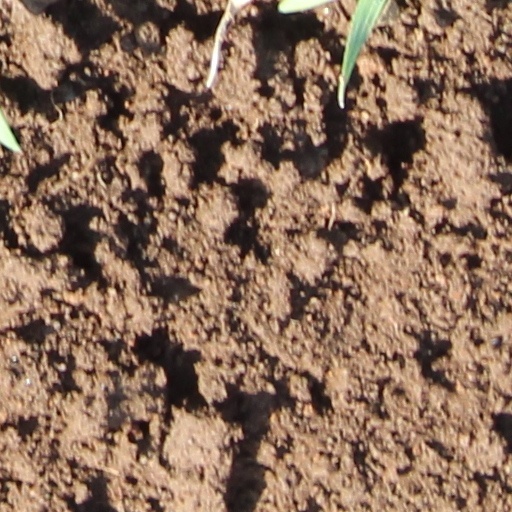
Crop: wheat